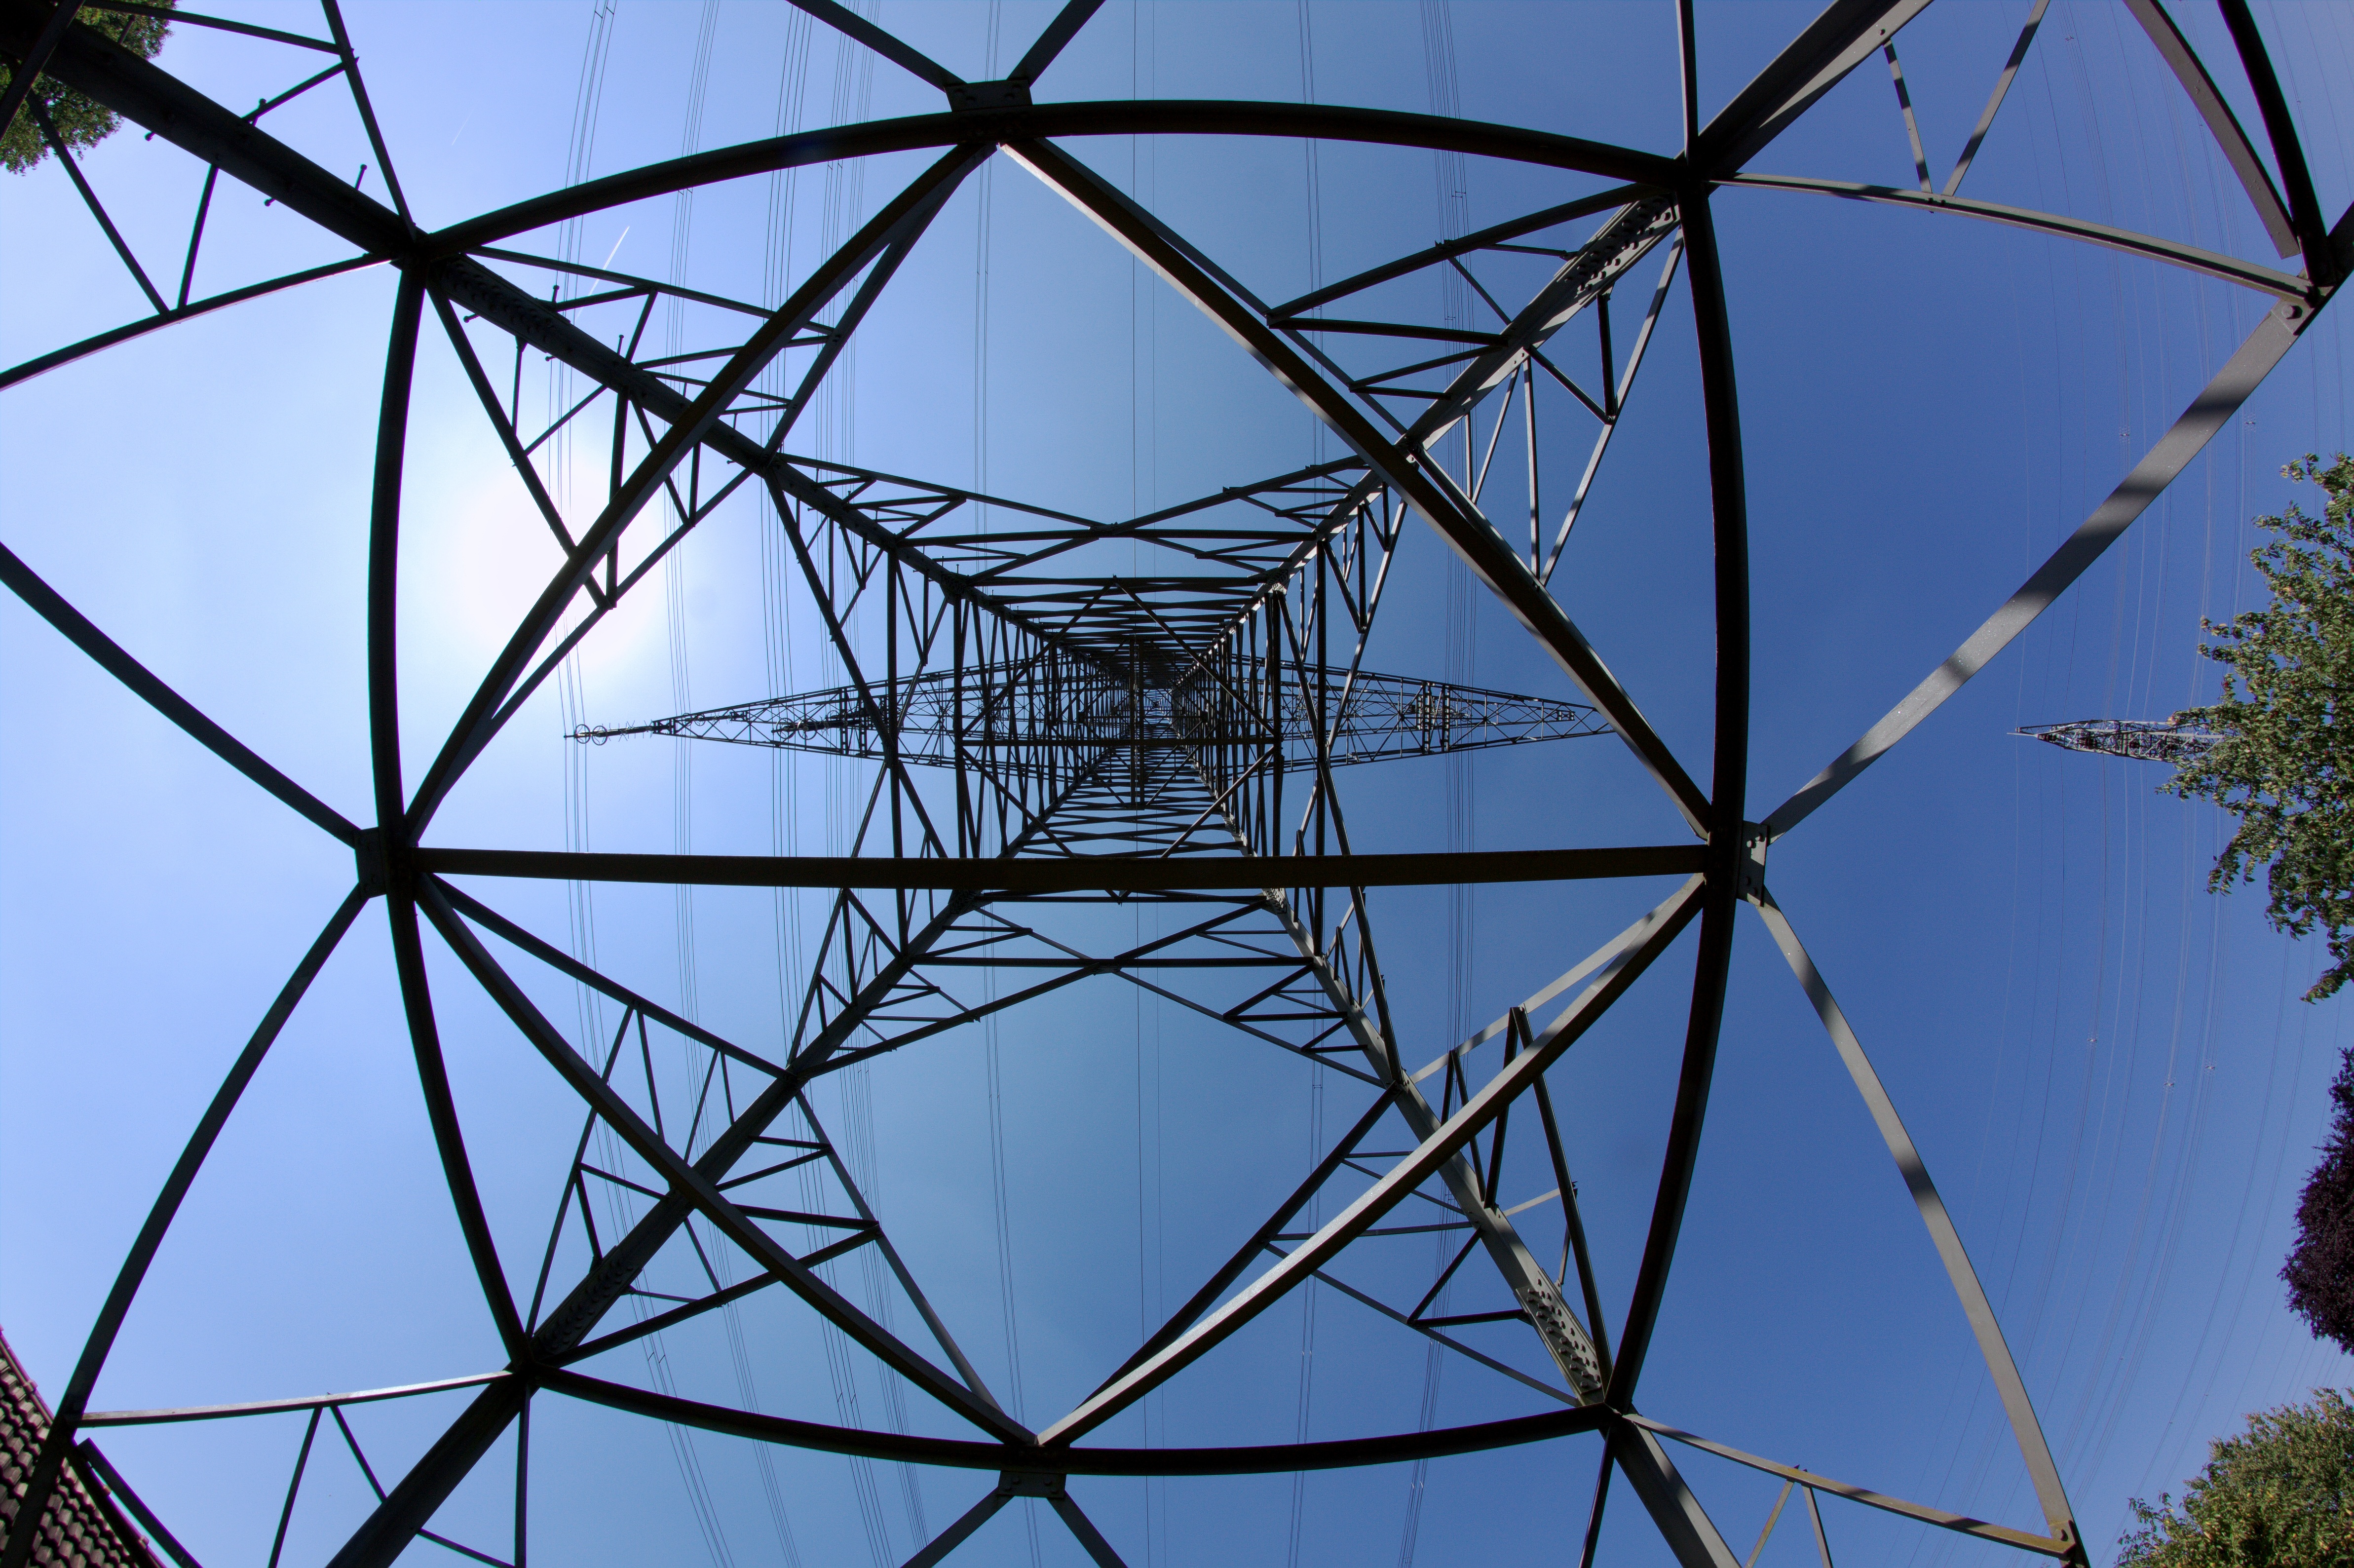
structure, sky, cable, wire, line, reflection, ferris wheel, tower, power line, mast, endless, blue, electricity, energy, high voltage, electronic, current, lines, symmetry, tourist attraction, dome, masts, shape, network, supply, upper lines, strommast, ailing, power poles, power supply, landline, power lines, primary care, electric utilities, transmission tower, outdoor structure, overhead power line